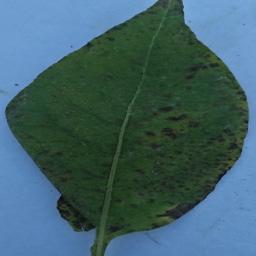
Etiqueta: Tizon_Temprano